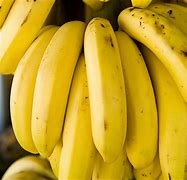
Label: banana